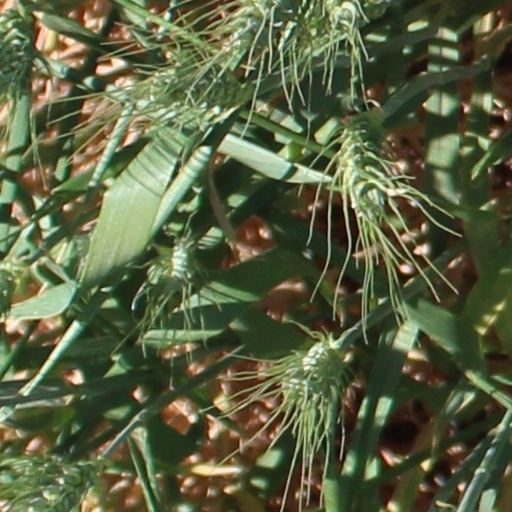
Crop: wheat